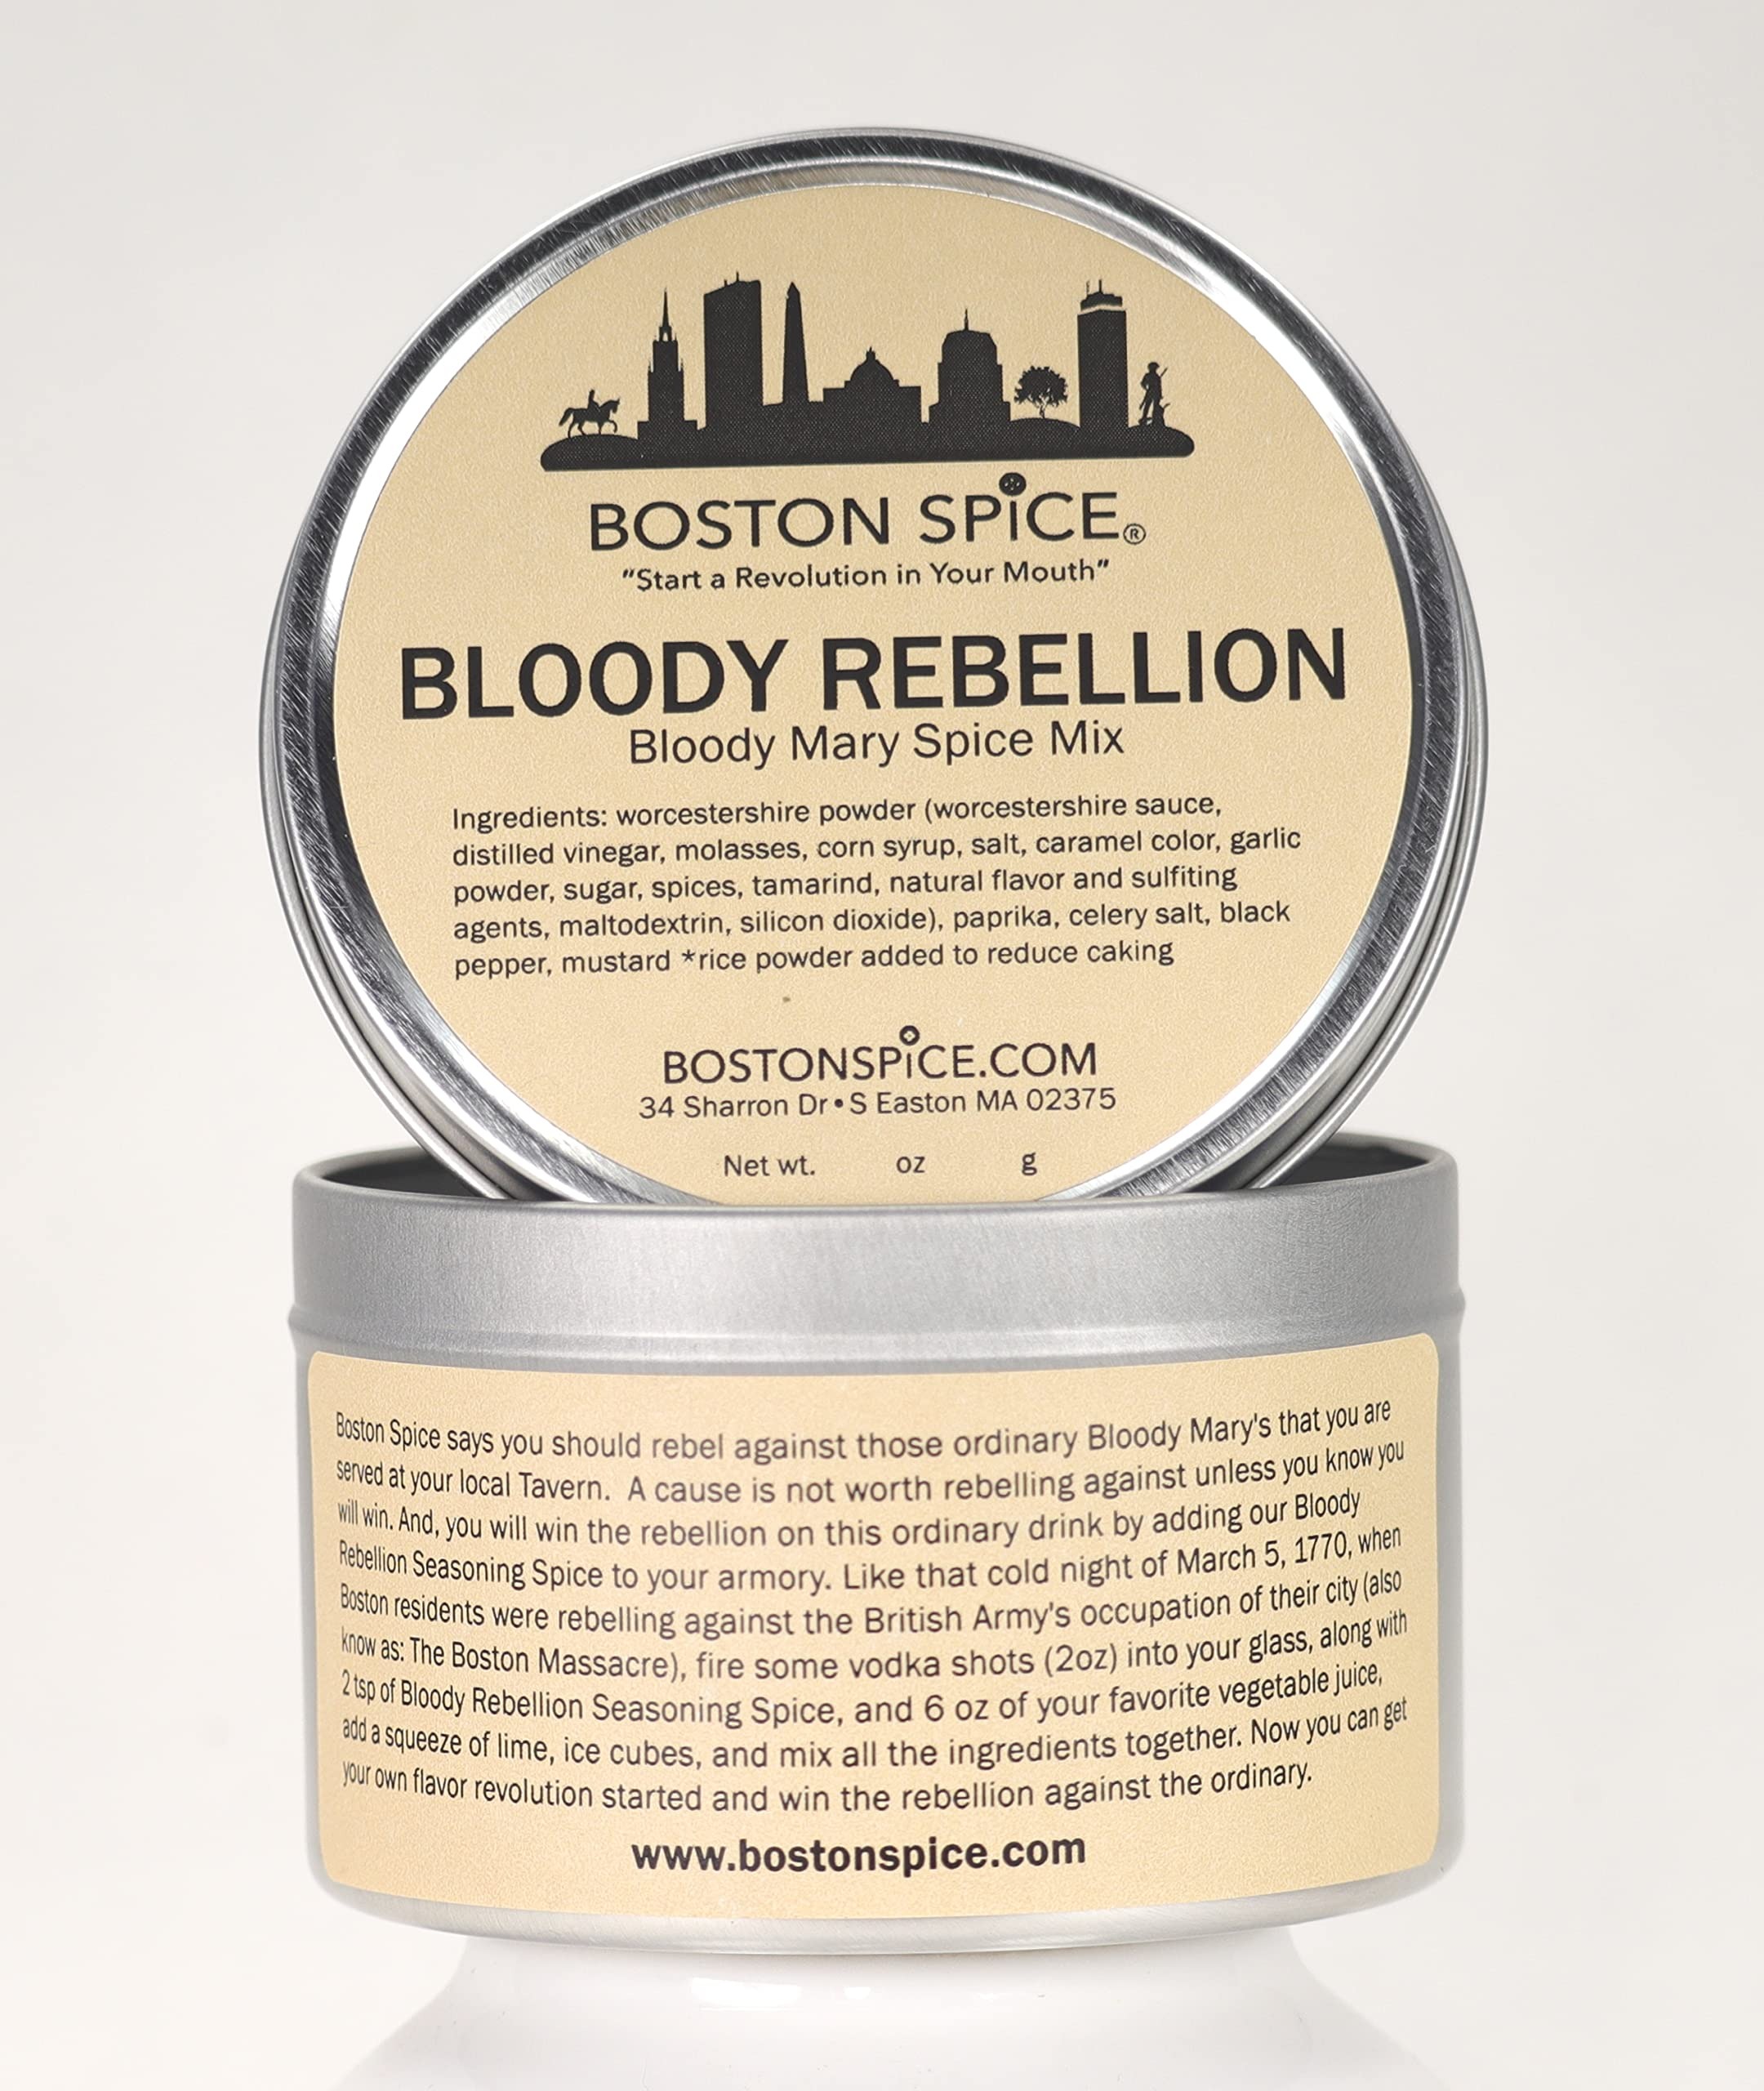
Item Name: Boston Spice Bloody Rebellion Make The BEST Gourmet Bloody Mary's Cocktail Drink Beverage Seasoning Mix Spice Blend Just Mix Vodka Vegetable Juice & Lime Wedge 1 Cup Spice wt. 4.7oz/134g Tin
Bullet Point 1: At Boston Spice, all of our gourmet artisanal spice blends are handcrafted using only premium quality ingredients for superior flavor and taste. Freshness and quality matters here at Boston Spice and we take great pride in giving you the best spice blends that you will find anywhere.
Bullet Point 2: To give you the quality you deserve, each spice blend you purchase is blended for you, FRESH TO ORDER, by us here at Boston Spice, so that we can ship to you the best tasting and flavorful spice blends directly to your home, to a loved one as a gift, or to your restaurant. You won’t find that quality and flavor with other spice companies. You will only find it here at Boston Spice.
Bullet Point 3: Our spice blends are sold by measured volume, not by weight. Example: 1/4 cup, 1/2 cup, 1 cup. That way you will know how much spice you are purchasing to suit your needs and recipes.
Bullet Point 4: “Start A Revolution In Your Mouth - Win The War Over Flavorless Food Is Over" - There is no wrong way to use and enjoy Boston Spice blends. At Boston Spice, we encourage you to try our spices on whatever you feel like eating. HUZZAH! - HUZZAH!! - HUZZAH!!!
Bullet Point 5: Comes in a metal tin.
Bullet Point 6: Hand blended and packaged fresh to order
Bullet Point 7: Blended in the USA. Massachusetts to be exact
Product Description: <b>Start A Revolution In Your Mouth. The War On Flavorless Food Is Over. HUZZAH</b><Br><br> <b>Boston Spice</b> says you should rebel against those ordinary Bloody Mary's that you are served at your local Tavern. A cause is not worth rebelling against unless you know you will win. And, you will win the rebellion on this ordinary drink by adding our Bloody Rebellion Seasoning Spice to your armory.<BR><BR>Like that cold night of March 5, 1770, fire some vodka shots (2oz) into your glass, along with 2 teaspoons of our Bloody Rebellion Seasoning Spice, and 6 oz of your favorite vegetable juice, add a squeeze of lime, ice cubes, and mix. Leave out the Vodka if you prefer to have a Virgin Bloody Mary.<BR><BR>Now you can get your own flavor revolution started and win the rebellion against the ordinary.<BR><BR> Originally called the Bloody Massacre in King Street, by the Boston residents of that time, the Boston Massacre, as it is now known throughout Boston today, took place on the night of March 5th, 1770. Eight British soldiers fired into a mob of civilians killing three instantly, and two others were fatally wounded and died later. This day is recreated every year in Boston at the site of the event.<BR><BR> We are a spice blend company called <b>BOSTON SPICE</b>, located just outside of Boston Massachusetts. We created our line of spice and seasoning blends because of our love of tasty flavorful food and the history behind the great city of Boston.We make spice blends and rubs, with a Boston twist. Every spice blend we make is handcrafted, hand blended, and hand packaged by us. We do not add any chemical additives like other spice companies do.<BR><BR>Here at <b>BOSTON SPICE</b>, we freshly prepare and blend natural dried herbs and spices to win the war over eating flavorless, flat, bland, dull, and one-dimensional foods. Whether it be beef, poultry, pork, seafood, or those all important vegetables, </b>BOSTON SPICE</b> will have the right blend necessary to make you the Commanding General of your kitchen
Value: 4.7
Unit: Ounce

Price: 13.99